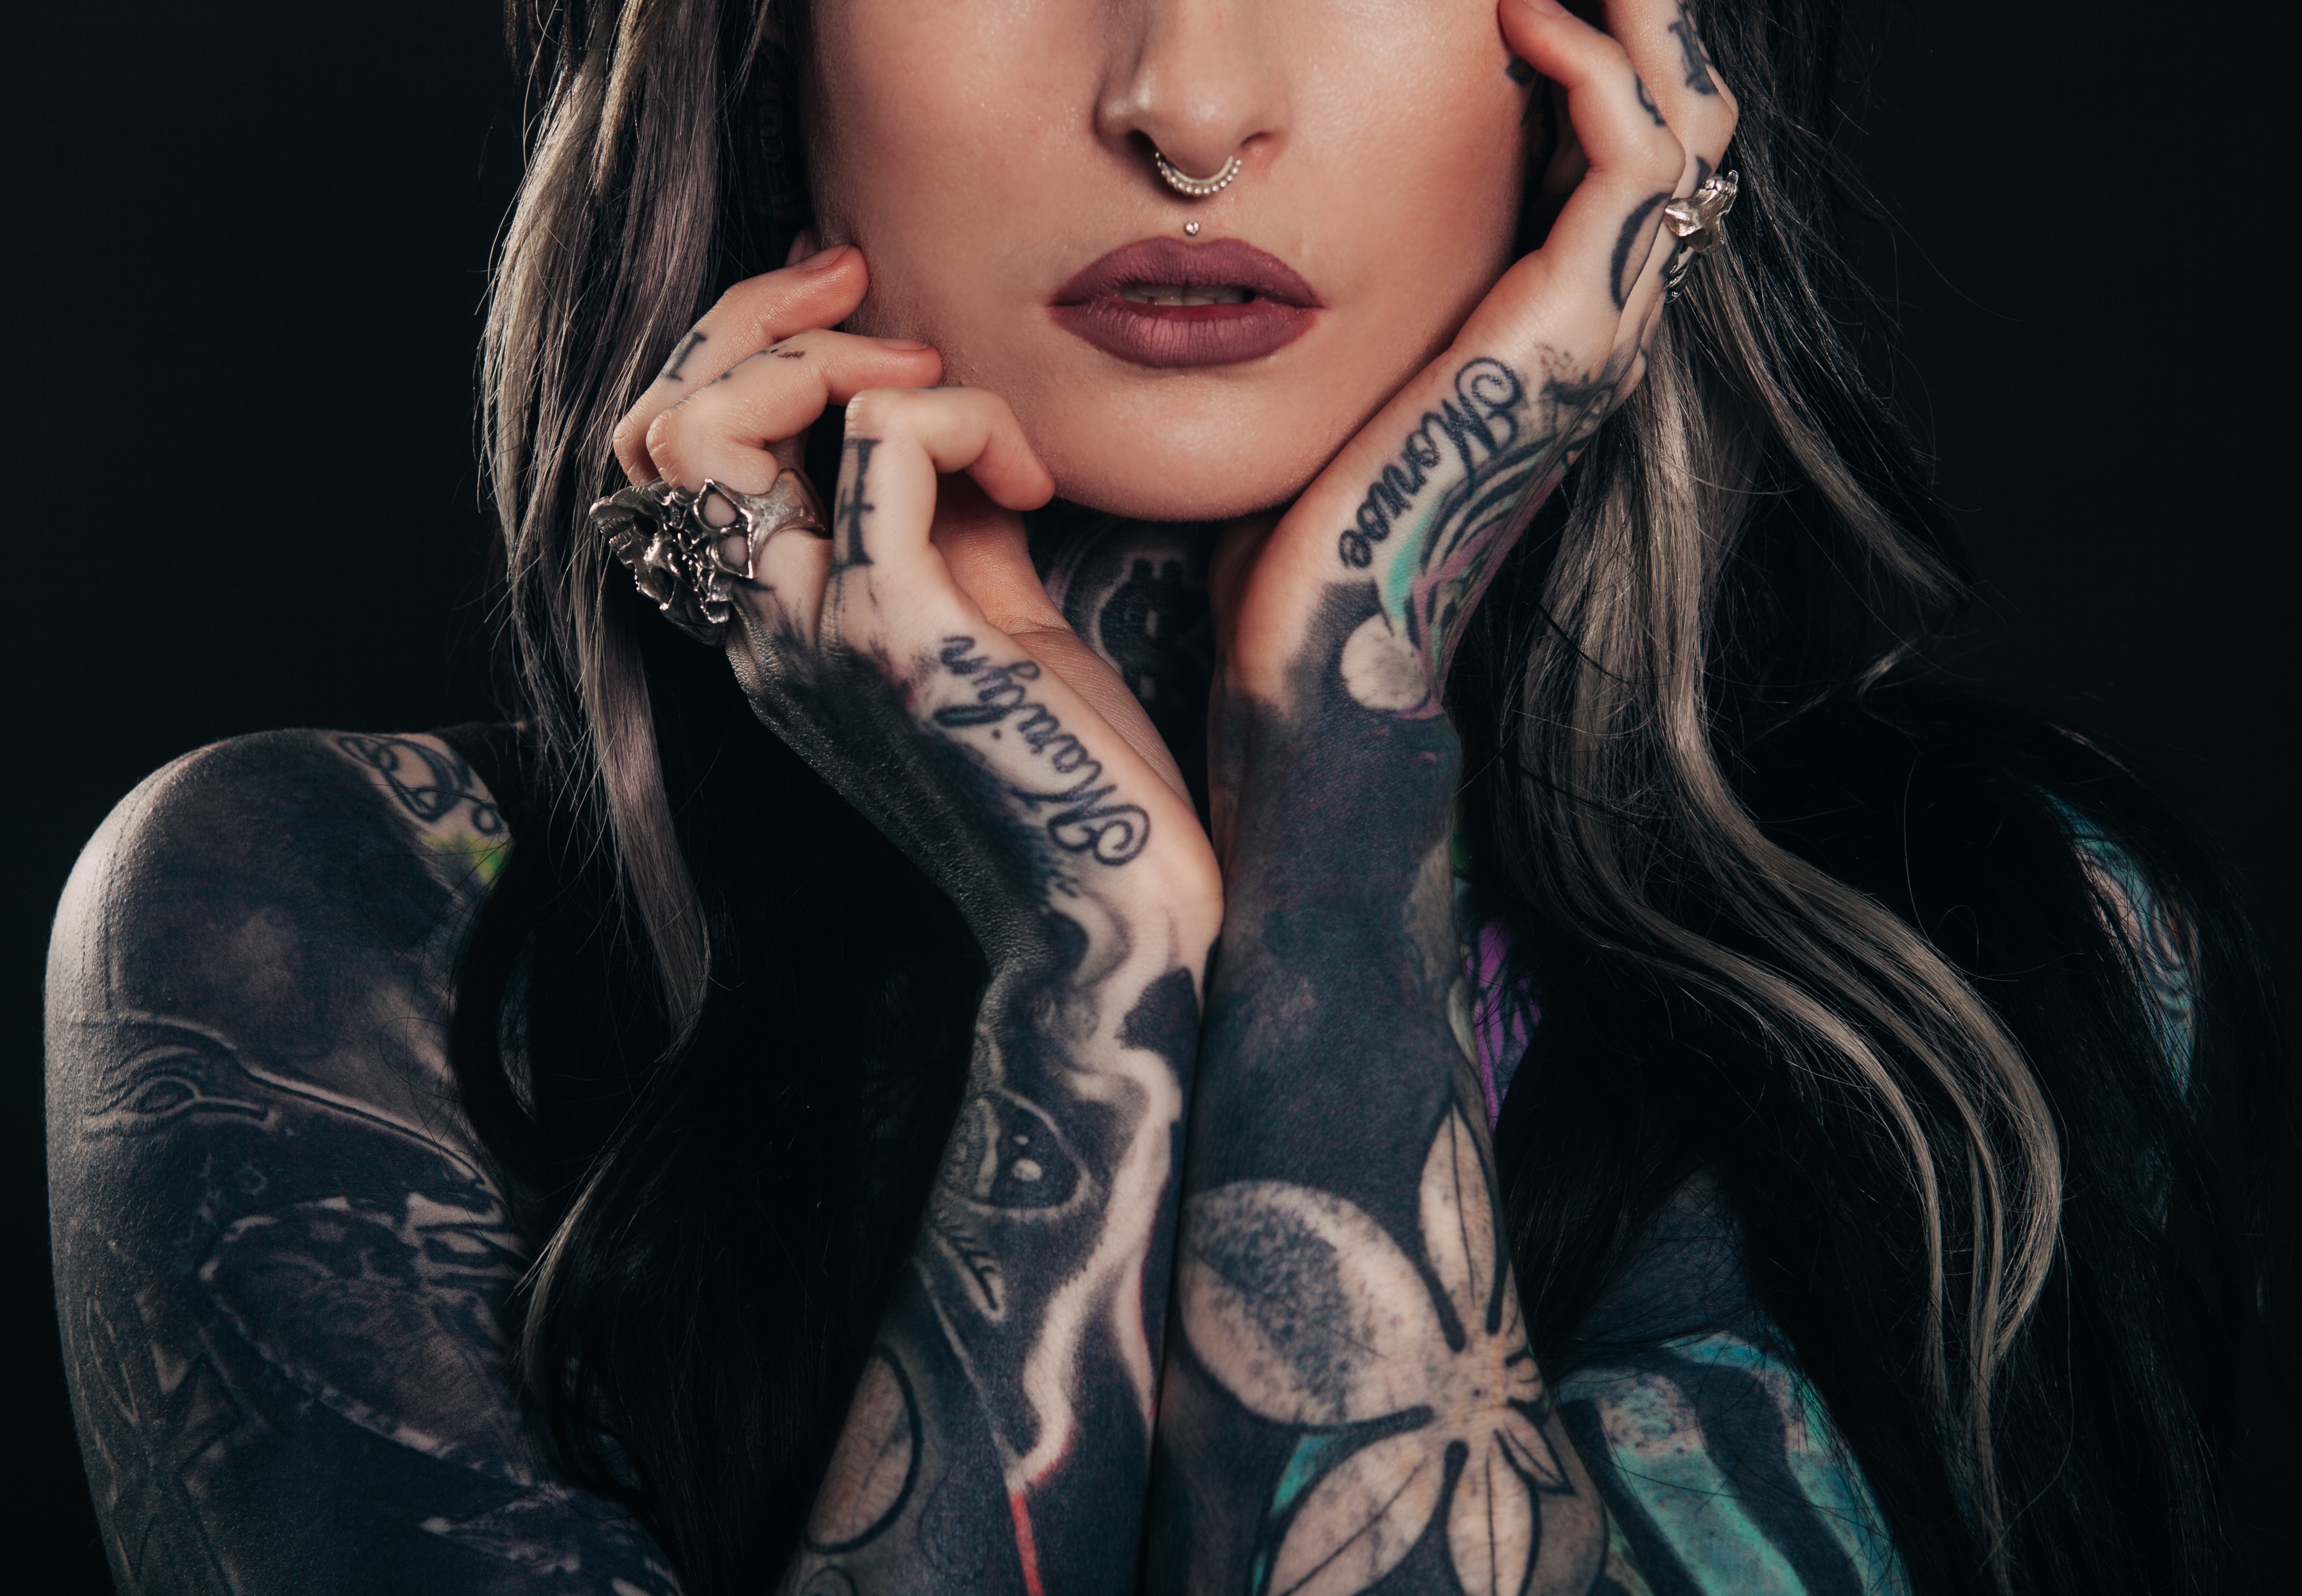
person, woman, photography, singer, portrait, model, tattoo, fashion, lady, hairstyle, long hair, human body, black hair, eye, beauty, organ, photo shoot, brown hair, art model